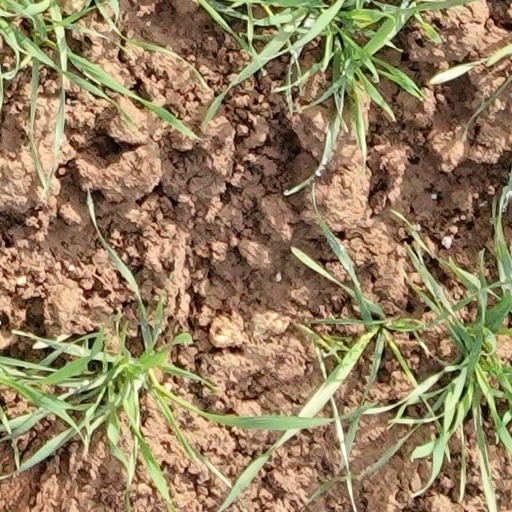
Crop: wheat